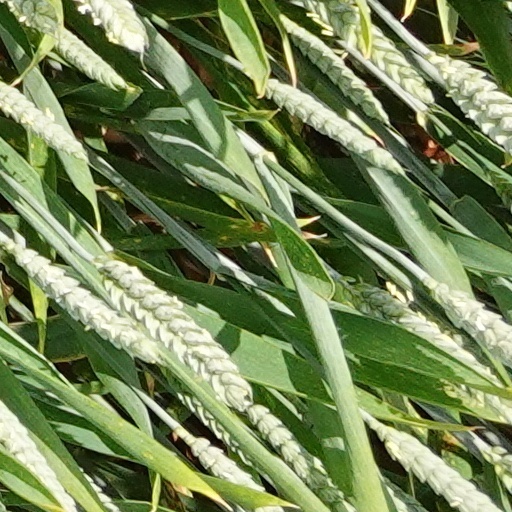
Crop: wheat